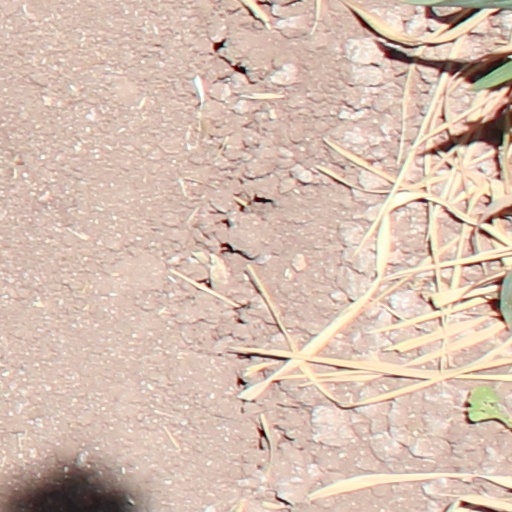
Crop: wheat